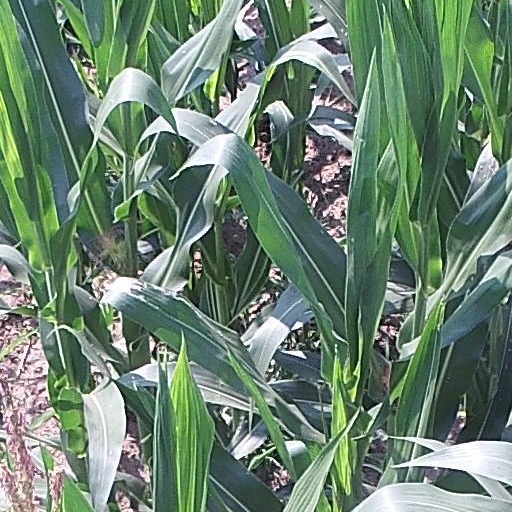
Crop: maize; corn